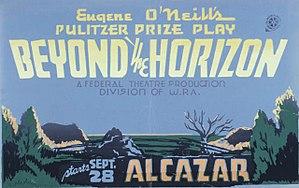
Derrière l’horizon est une pièce de théâtre par le dramaturge américain Eugene O'Neill. Il s'agit de la première œuvre majeure d’O'Neill, avec laquelle il a également remporté le Prix Pulitzer du théâtre en 1920.